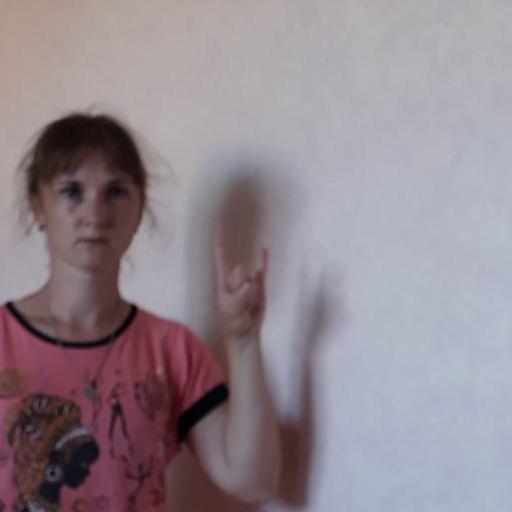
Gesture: rock